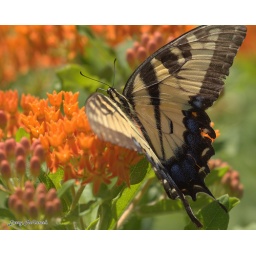
Monarch butterfly on an orange flower taken in Scott County Indiana by Larry McIntosh